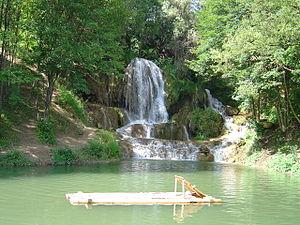
Lúčky est un village de Slovaquie situé dans la région de Žilina.